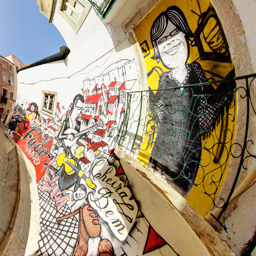
digital art selected for the #